Trafalgar Tavern

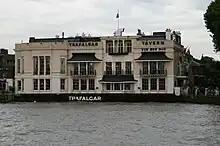
The Trafalgar Tavern (2007)

The Tavern was designated a Grade II listed building on 7 June 1973. The listing noted its interior had been "lavishly restored in the style of 1780, after war damage". It forms a group with the former Curlew Rowing Club premises in Crane Street on the east side of the building.